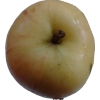
Label: Apple 14